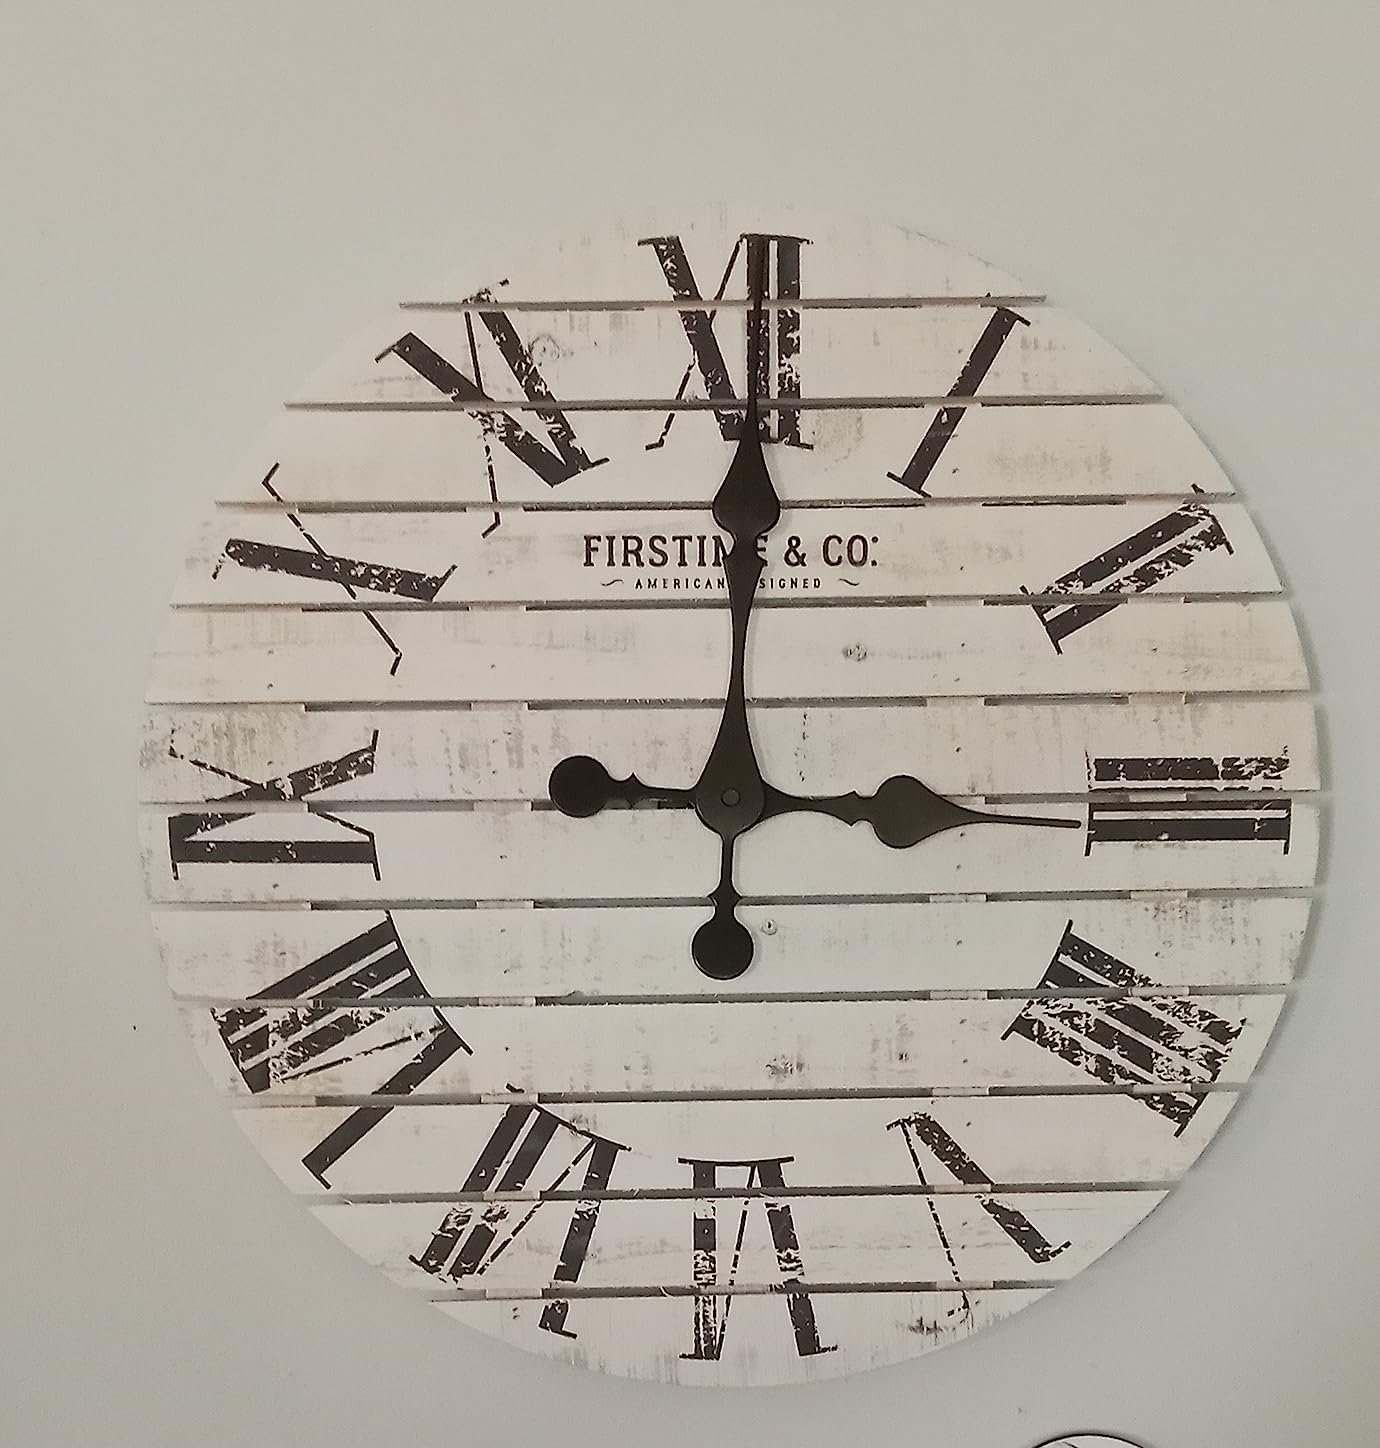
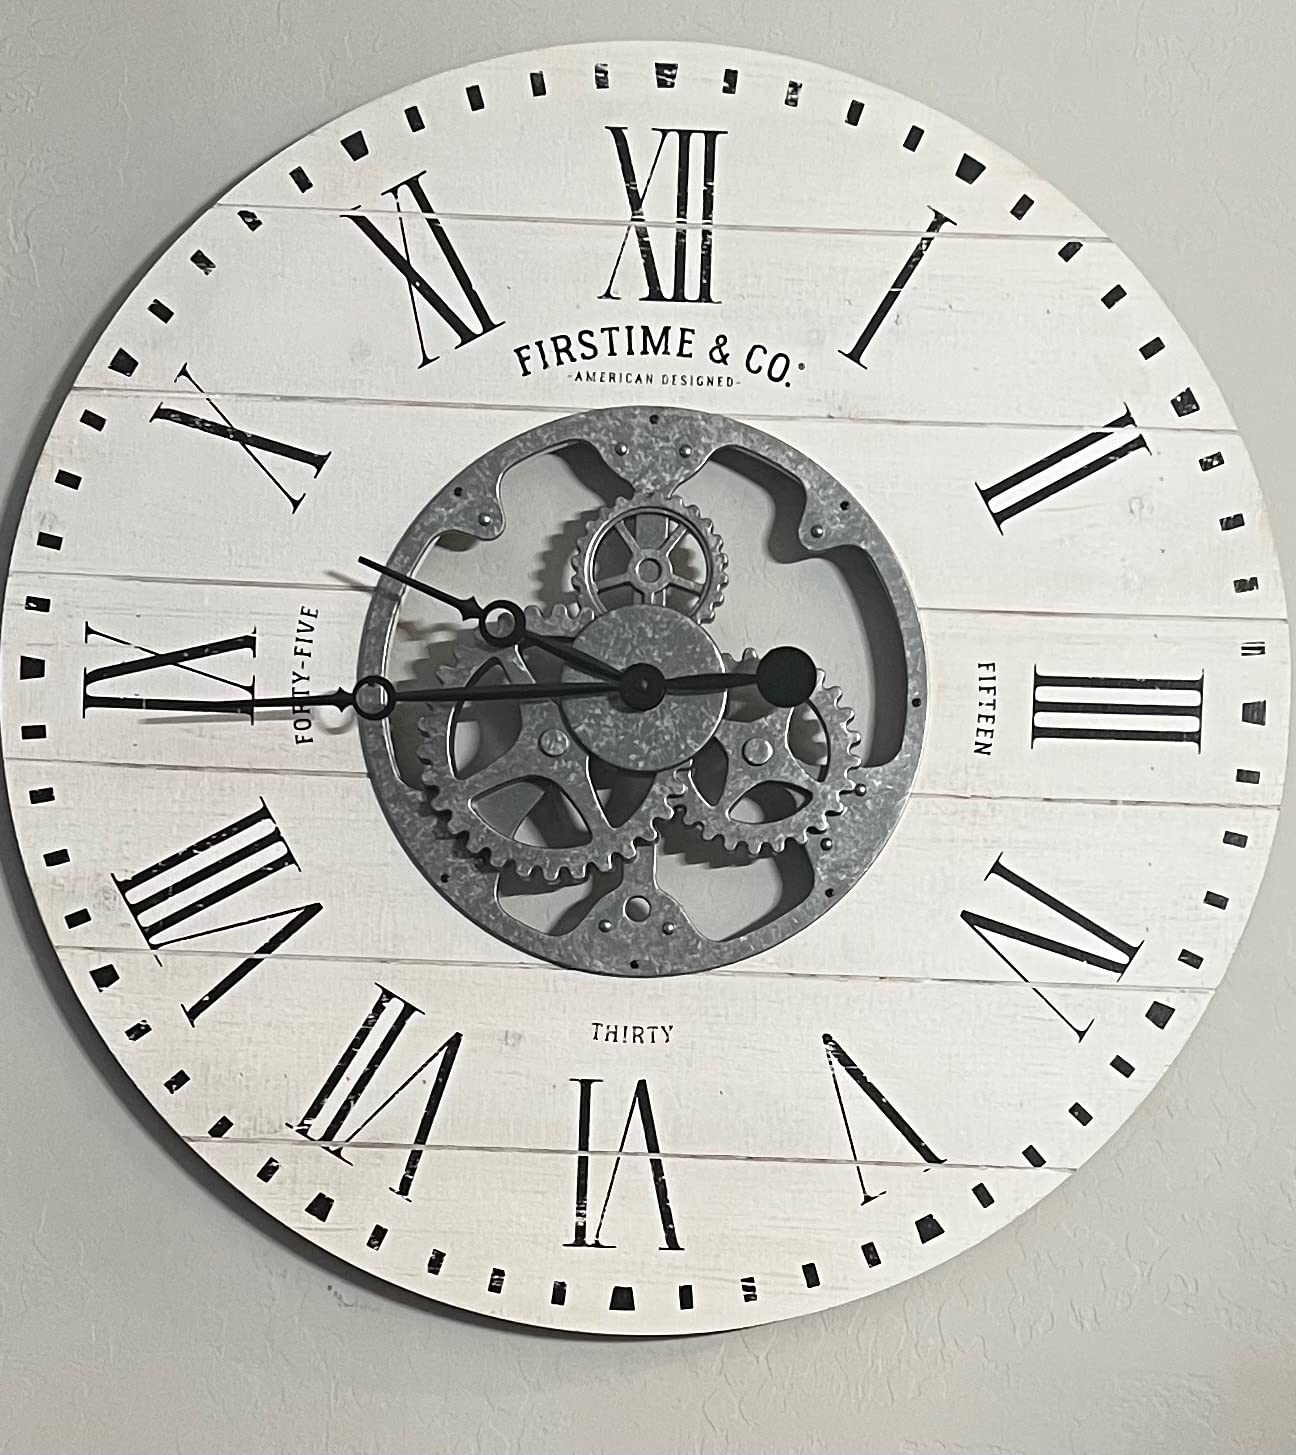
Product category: clock
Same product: no